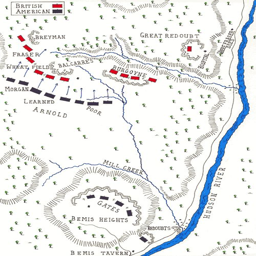
map of the battle by person